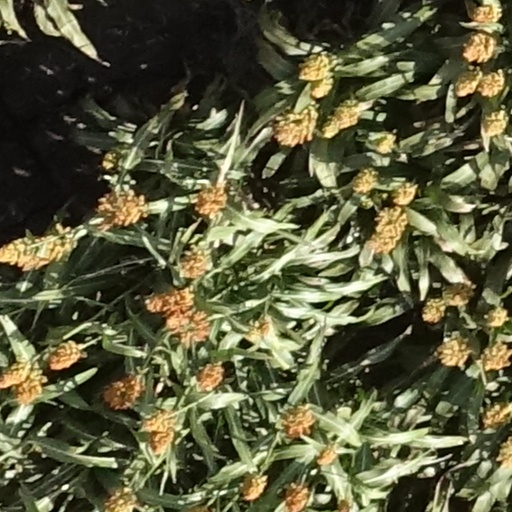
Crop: sorghum